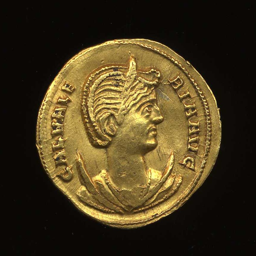
obverse image of a coin of person